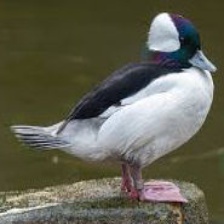
Species: BUFFLEHEAD
Scientific name: BUCEPHALA ALBEOLA
ImageNet parent category: drake